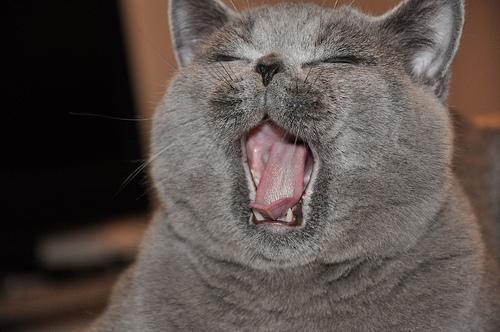
British Shorthair